33 Dundas Street East

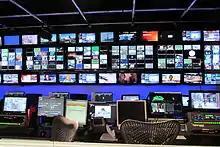
Citytv control room

The building features three floors of television studio space for Citytv and Omni. In keeping with the layout of Dundas Square, 33 Dundas Street East is notable for its large billboard, which was used to advertise Citytv and OMNI's programming, along with a Jumbotron-style TV screen which relayed Citytv broadcast programming to those in the square below.